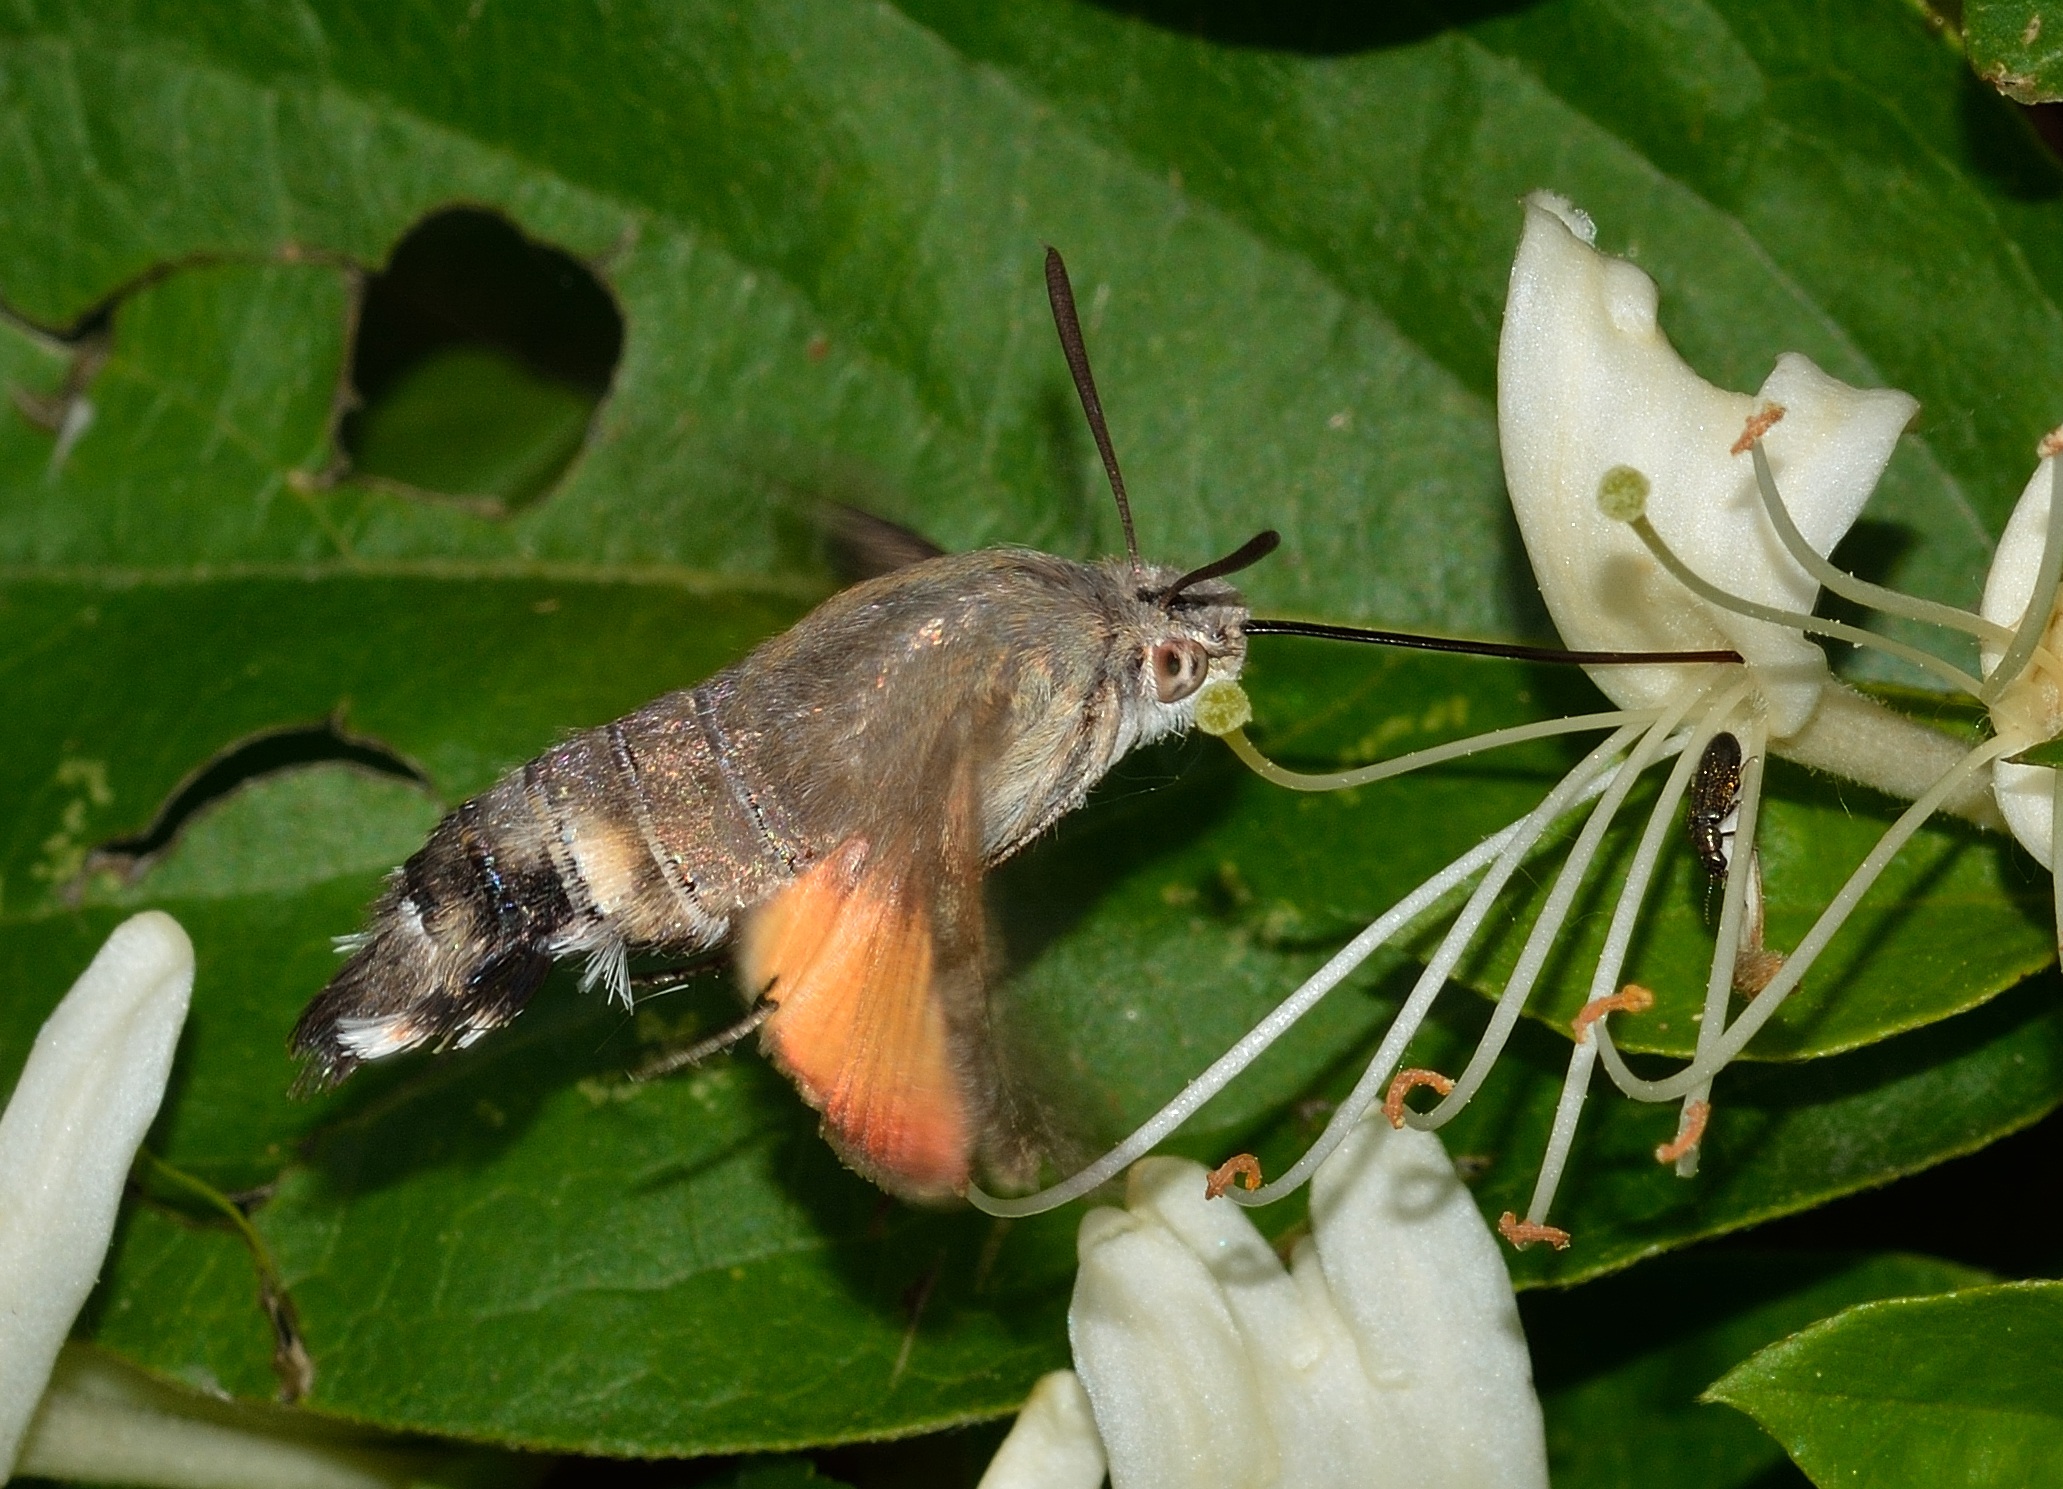
leaf, flower, wildlife, insect, moth, butterfly, flora, fauna, invertebrate, lepidoptera, butterflies, macro photography, pollinator, moths and butterflies, bombycidae, macroglossum, stellatarum